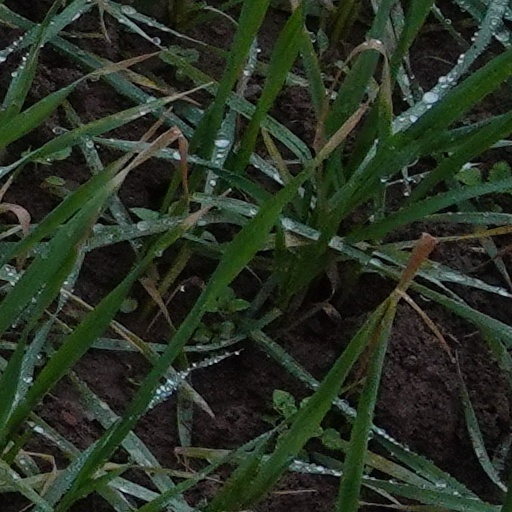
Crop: wheat